Anachronisms in the Book of Mormon

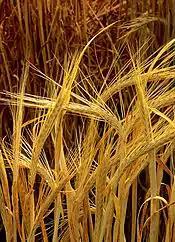
Barley

Grains are mentioned 28 times in the Book of Mormon, including "barley" and "wheat". The introduction of domesticated modern barley and wheat to the New World was made by Europeans sometime after 1492, many centuries after the time in which the Book of Mormon is set.